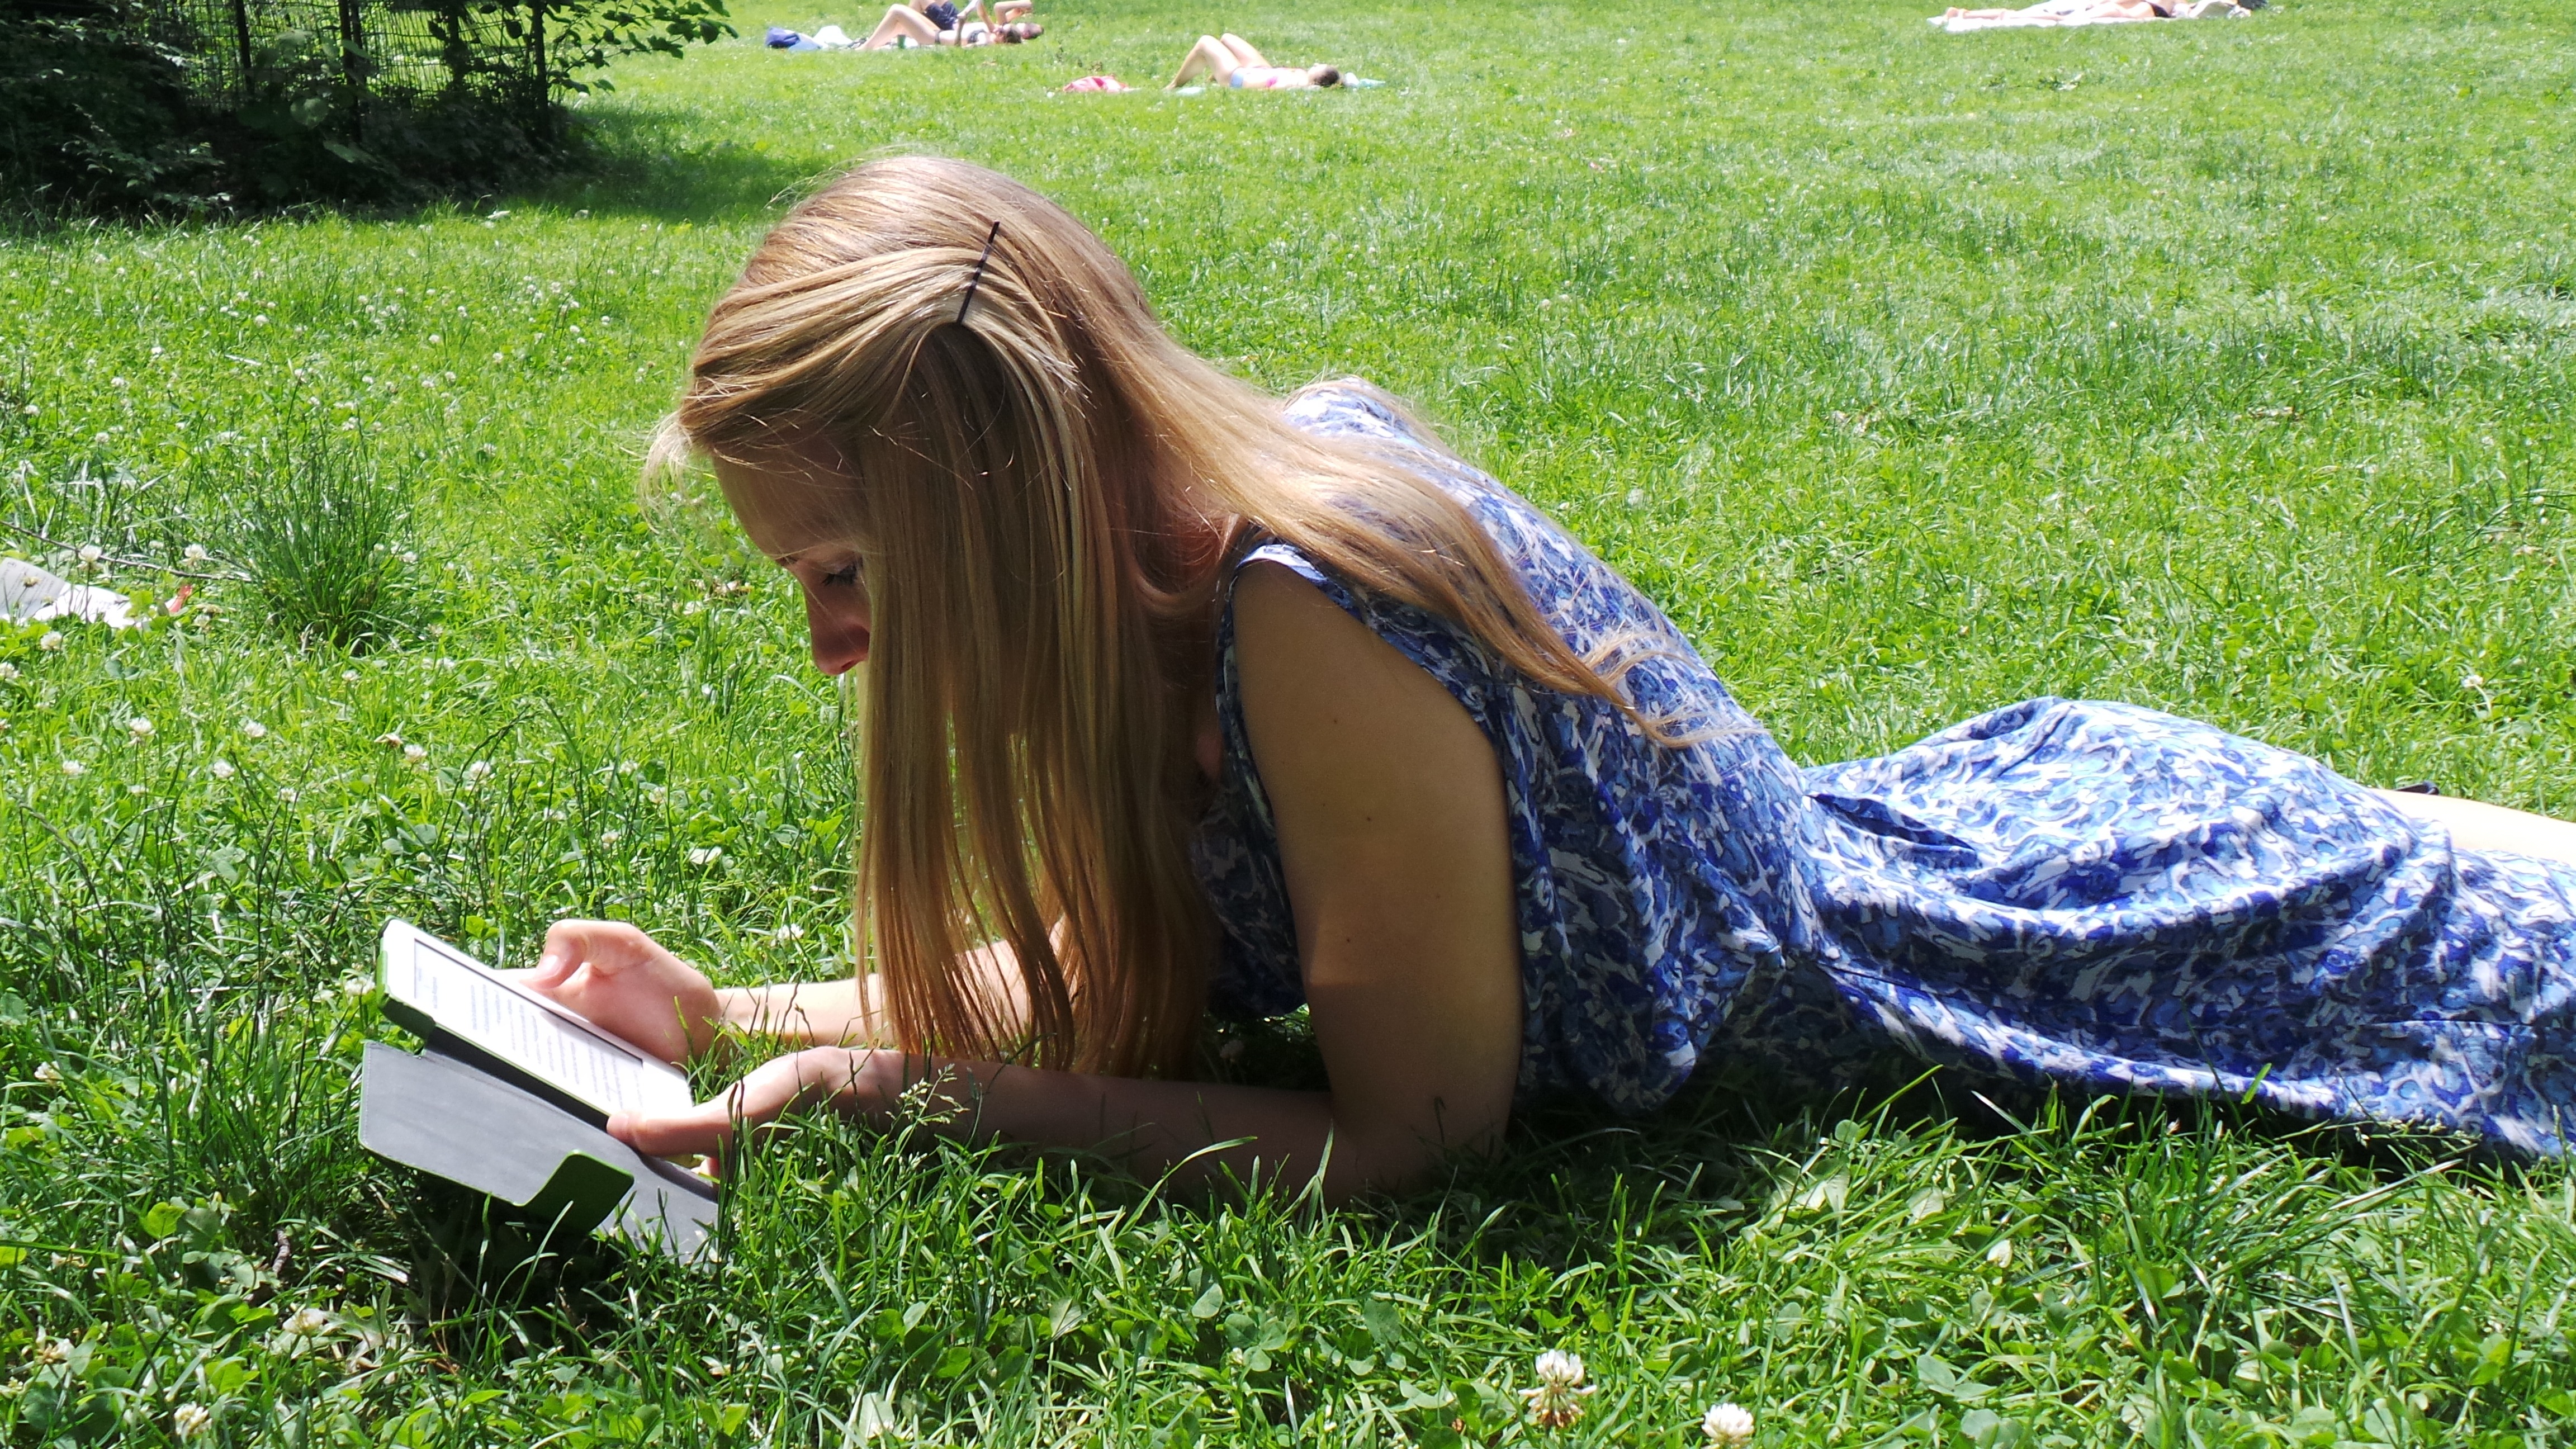
grass, read, sun, lawn, meadow, flower, summer, spring, green, relax, park, agriculture, garden, dress, habitat, e reader, human positions